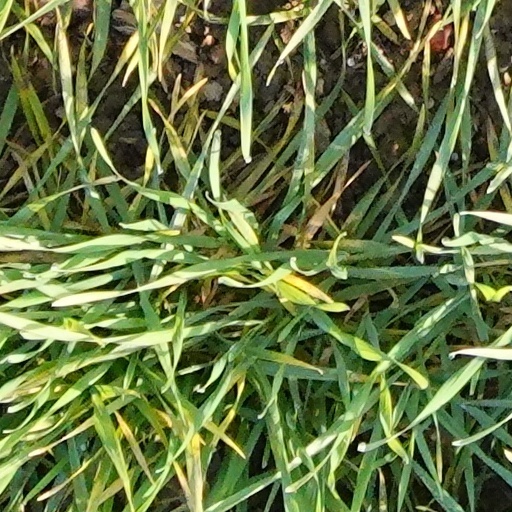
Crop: wheat